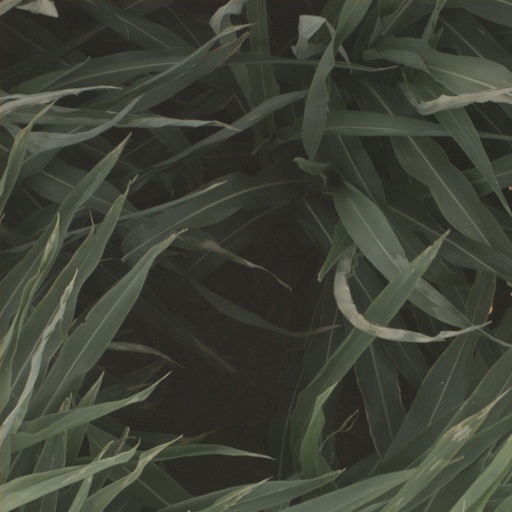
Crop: sorghum